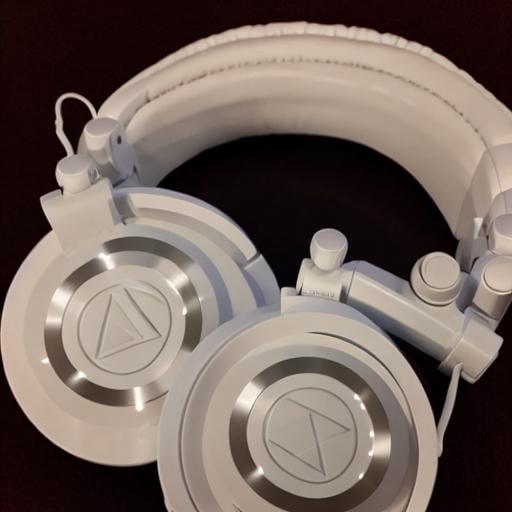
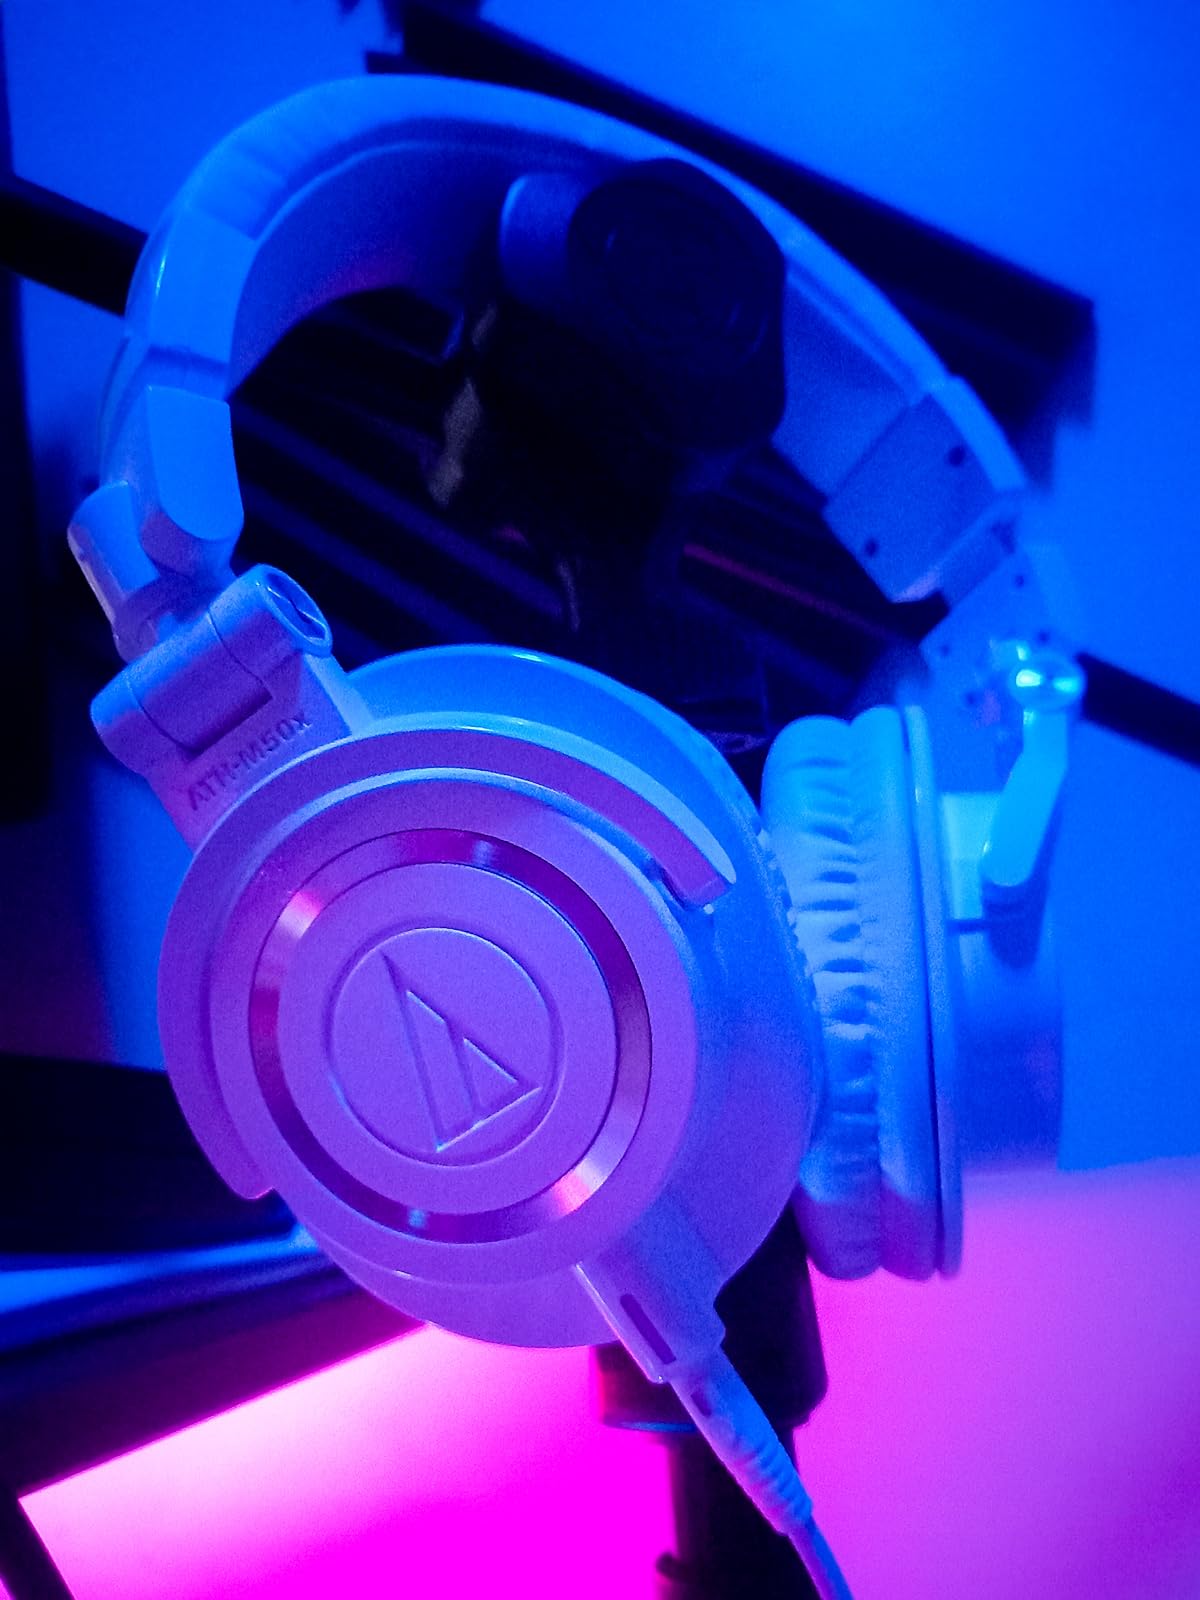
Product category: headphones
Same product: no